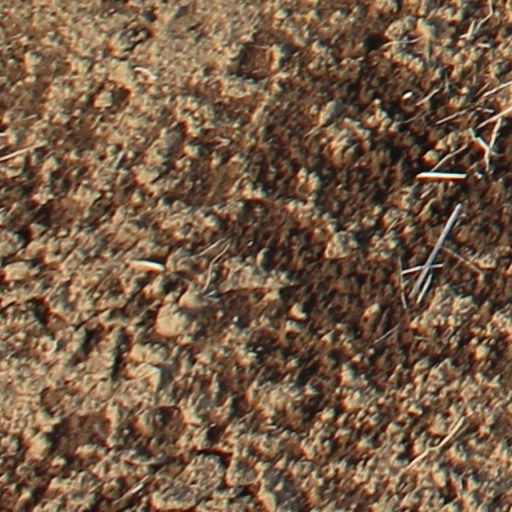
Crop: wheat